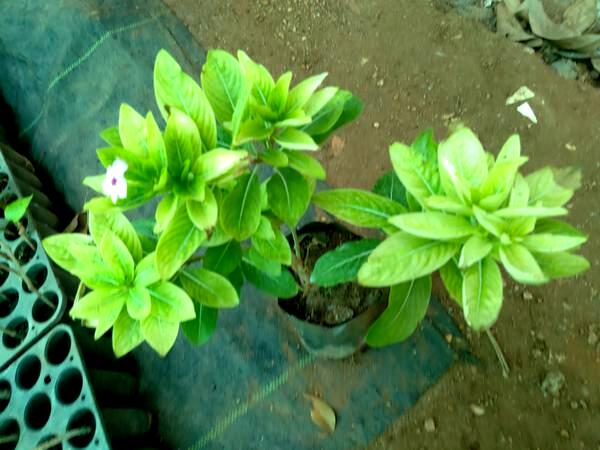
Plant: Nithyapushpa